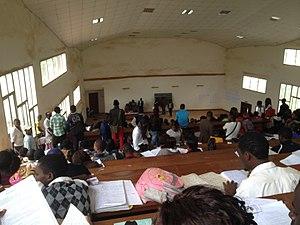
À l'intérieur de l'Amphi 701 de l'Université de Yaoundé I au campus principal de Ngoa-Ekelle.
Le Cameroun, en forme longue la république du Cameroun, est un pays d'Afrique centrale, situé entre le Nigéria au nord-nord-ouest, le Tchad au nord-nord-est, la République centrafricaine à l'est, la république du Congo au sud-est, le Gabon au sud, la Guinée équatoriale au sud-ouest et le golfe de Guinée au sud-ouest. Les langues officielles sont le français et l'anglais pour un pays qui compte une multitude de langues locales.